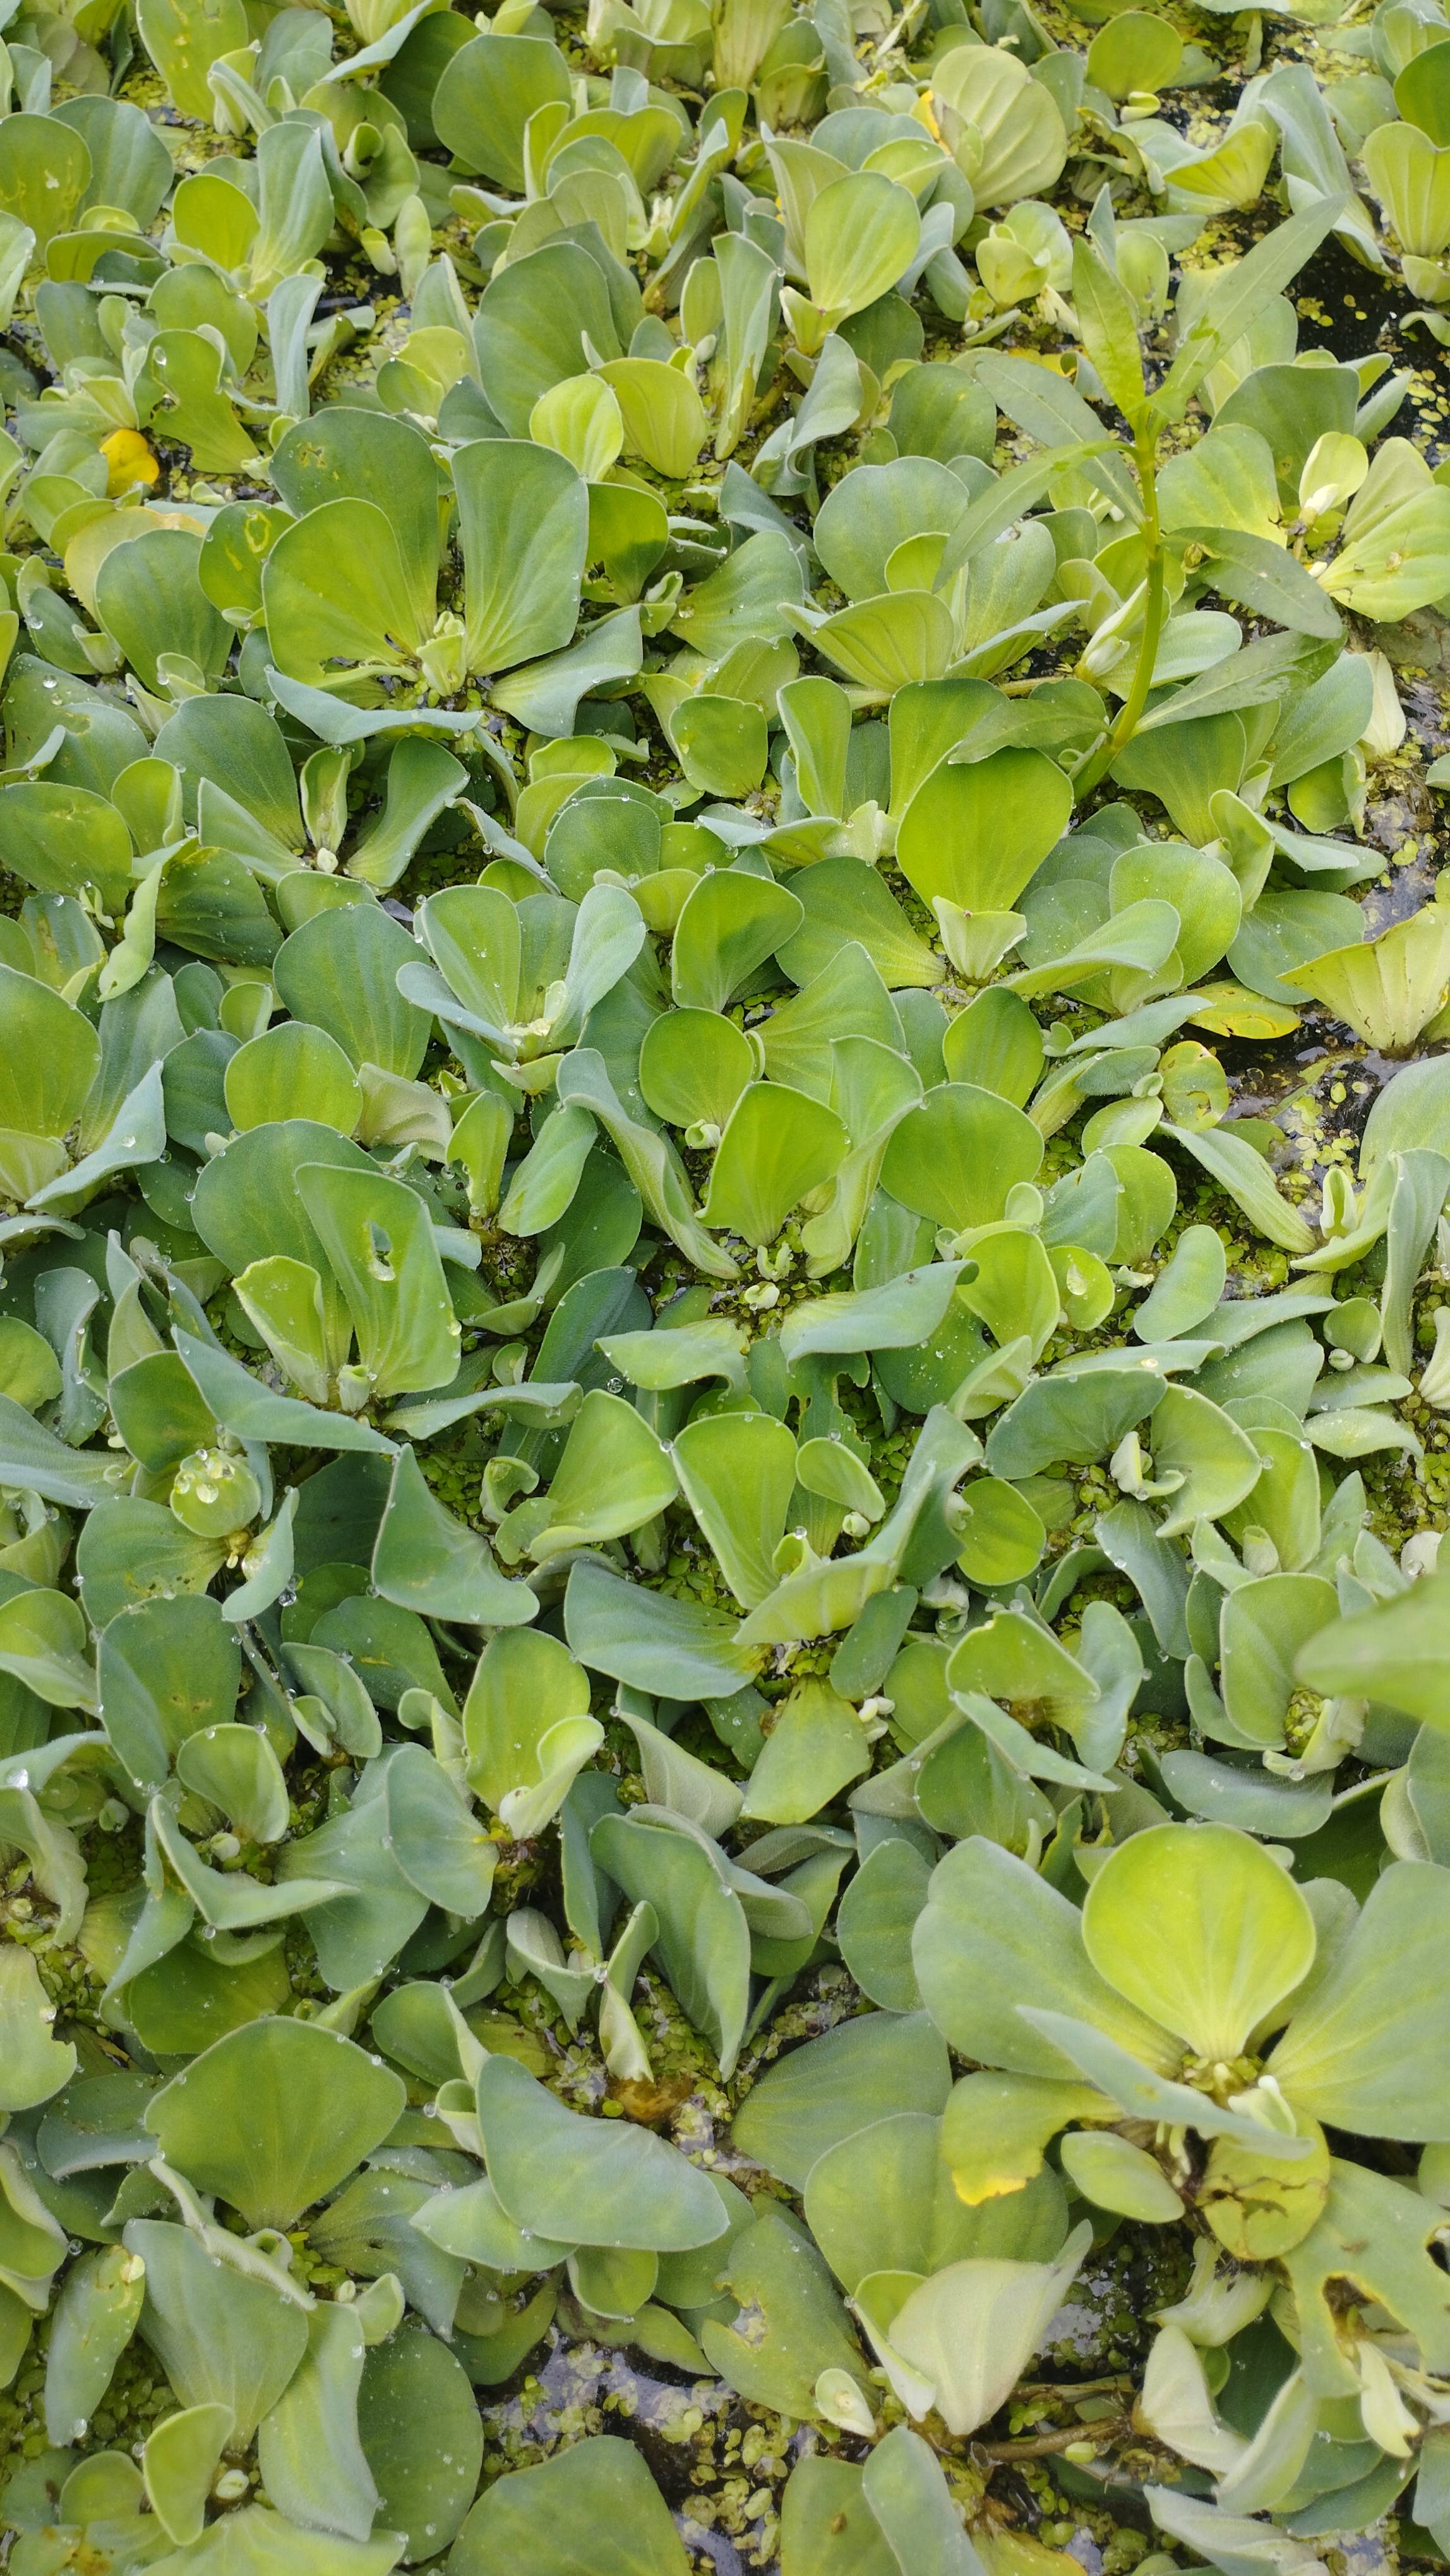
Species: Water Lettuce (Pistia stratiotes)